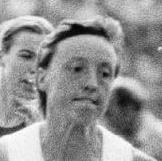
Age: 26